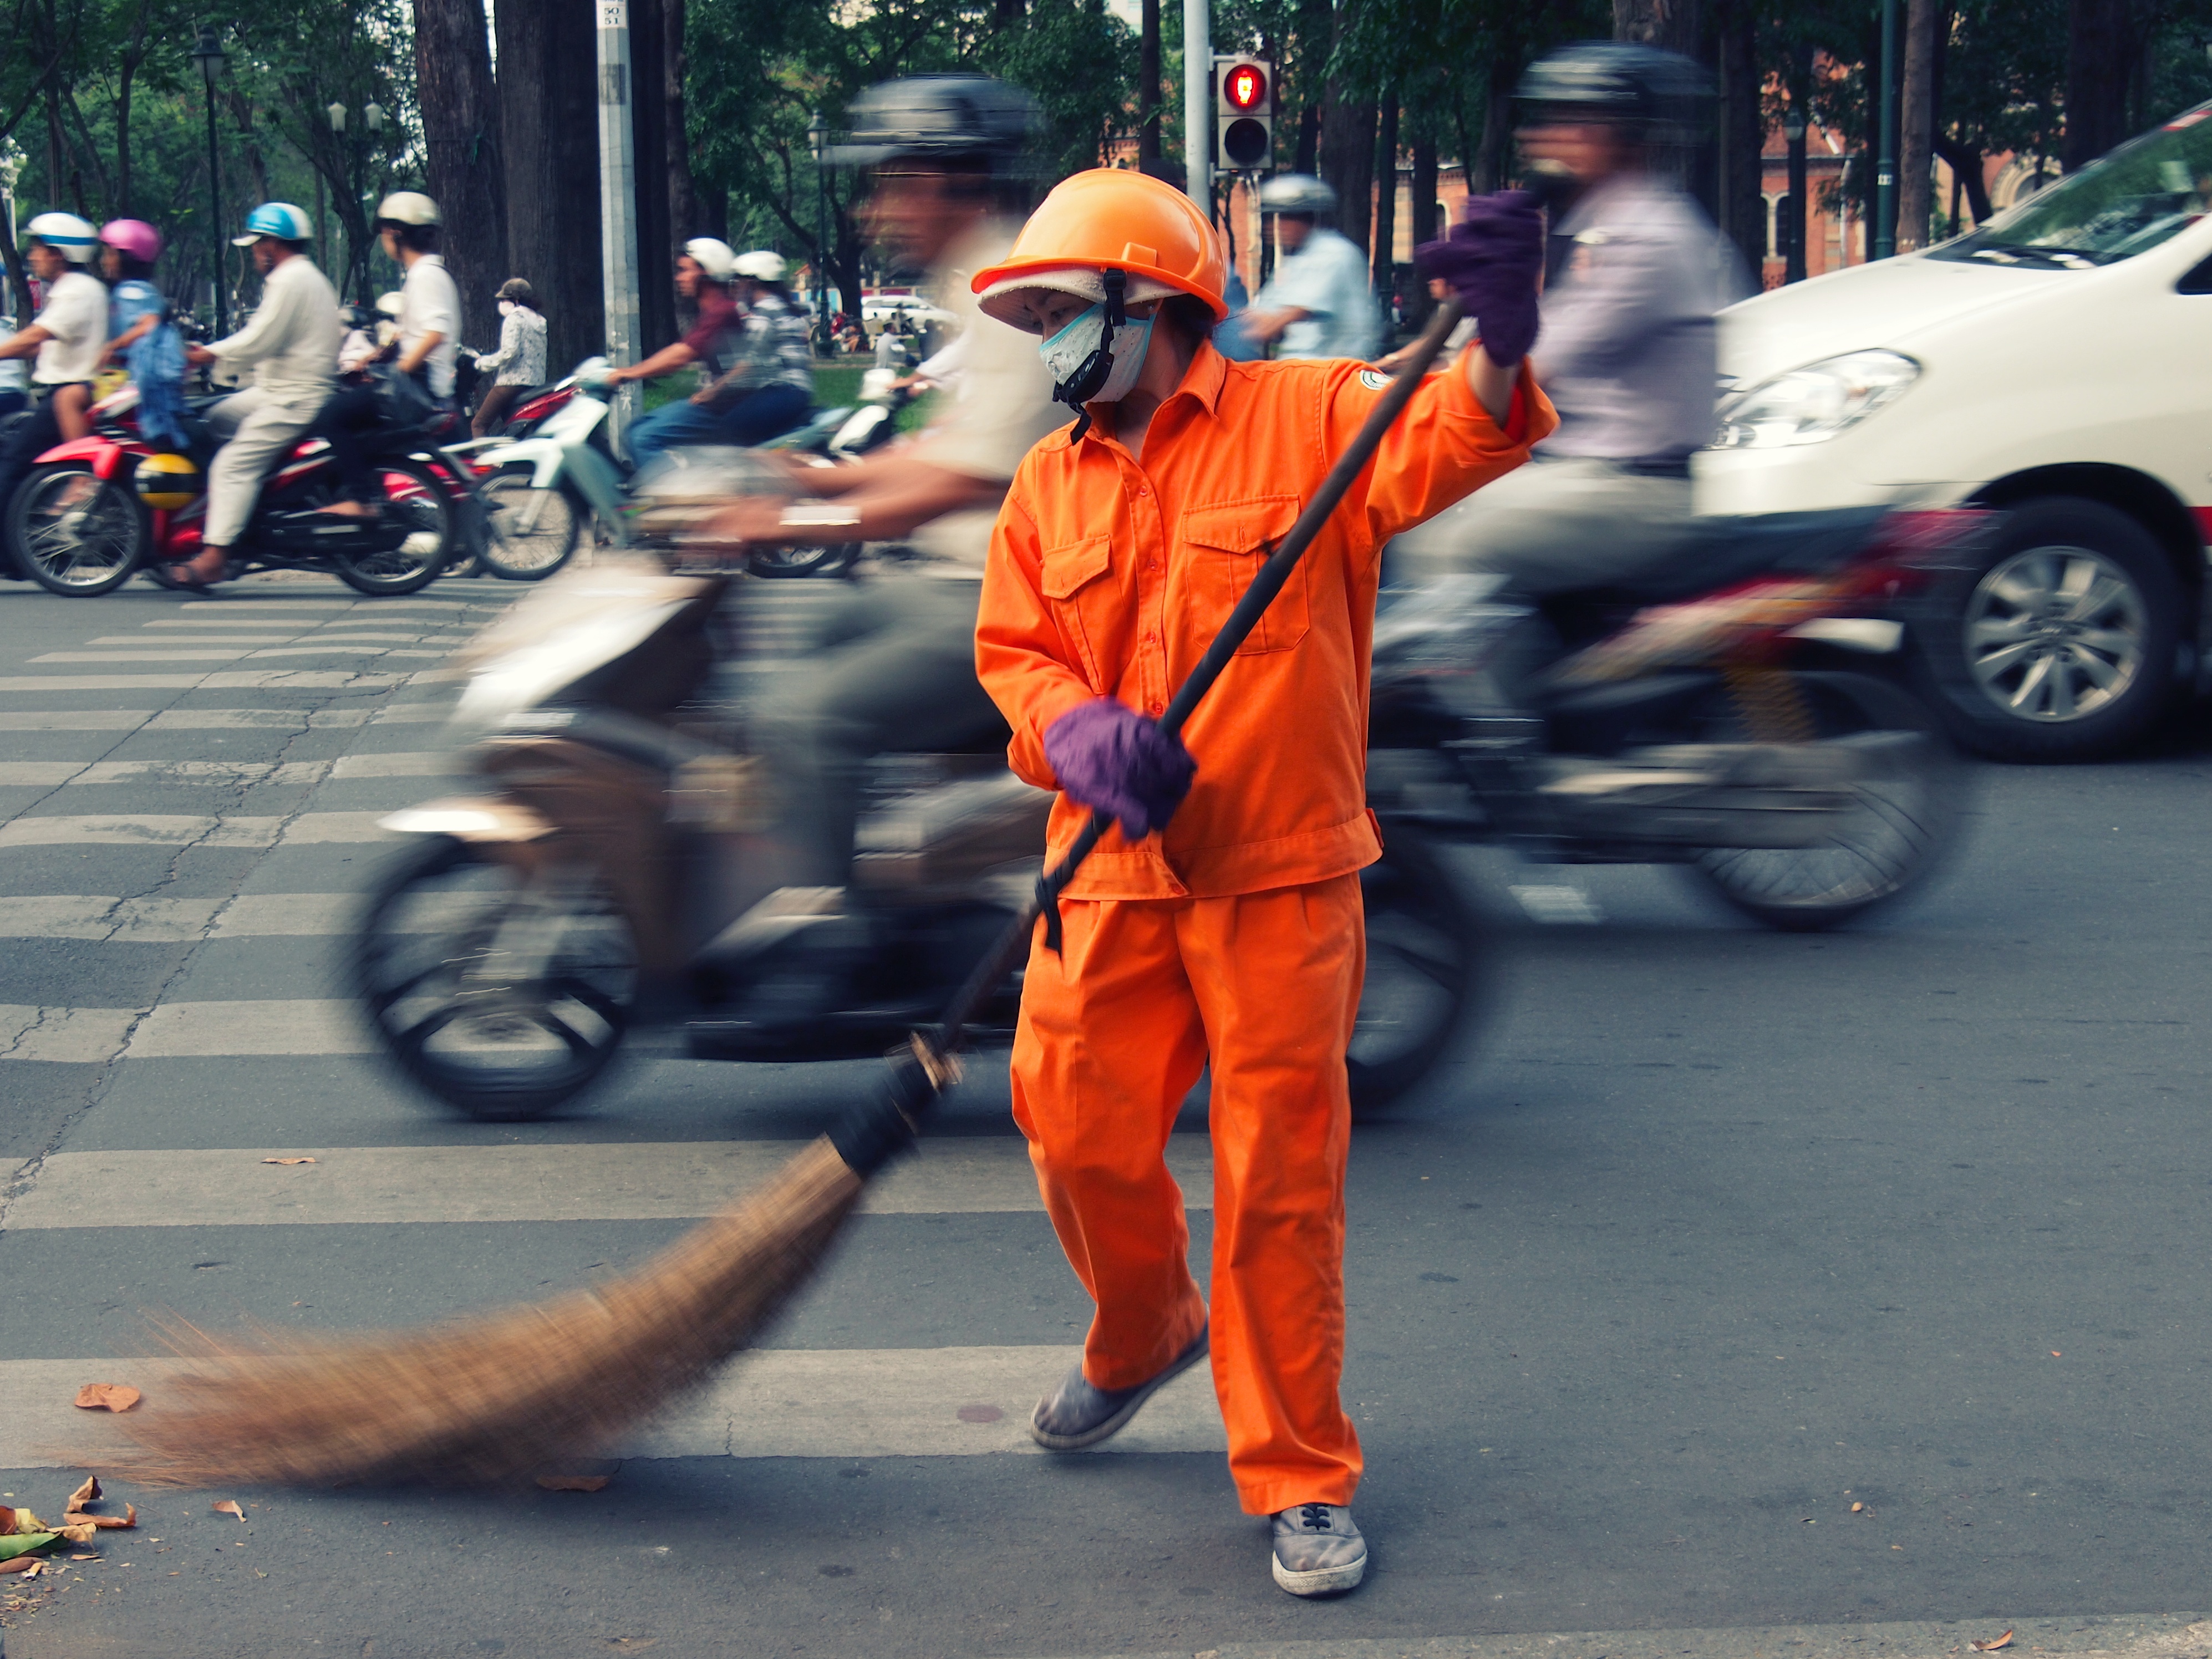
pedestrian, road, street, bicycle, vehicle, motorcycle, cool image, infrastructure